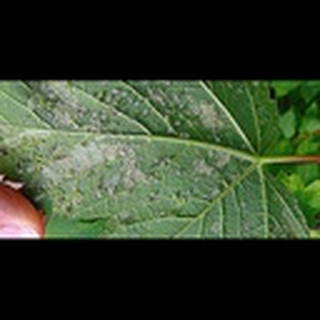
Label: cotton_aphids